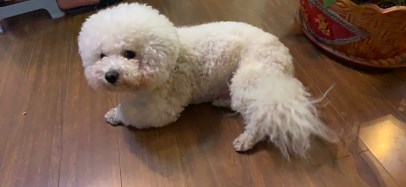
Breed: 3083-n000117-Bichon_Frise